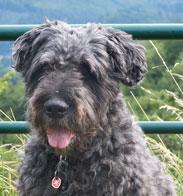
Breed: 233-n000072-Bouvier_des_Flandres